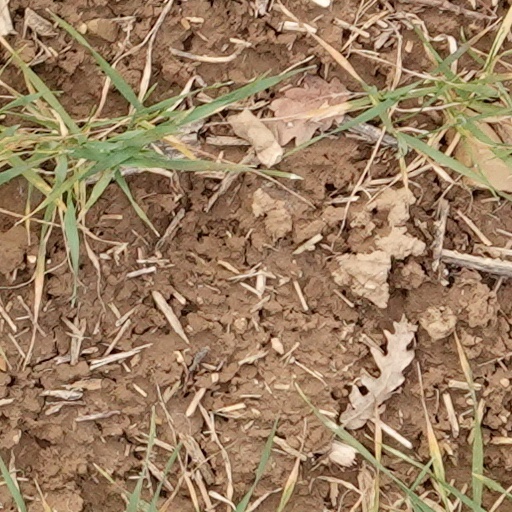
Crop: wheat